Savanna

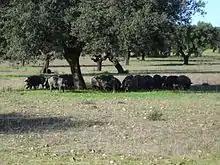
Iberian pigs feeding on acorns of an holm oak

The removal of grass by grazing affects the woody plant component of woodland systems in two major ways. Grasses compete with woody plants for water in the topsoil and removal by grazing reduces this competitive effect, potentially boosting tree growth. In addition to this effect, the removal of fuel reduces both the intensity and the frequency of fires which may control woody plant species. Grazing animals can have a more direct effect on woody plants by the browsing of palatable woody species. There is evidence that unpalatable woody plants have increased under grazing in savannas. Grazing also promotes the spread of weeds in savannas by the removal or reduction of the plants which would normally compete with potential weeds and hinder establishment. In addition to this, cattle and horses are implicated in the spread of the seeds of weed species such as prickly acacia ("Acacia nilotica") and stylo ("Stylosanthes" species). Alterations in savanna species composition brought about by grazing can alter ecosystem function, and are exacerbated by overgrazing and poor land management practices.